Self-immolation of George Winne Jr.

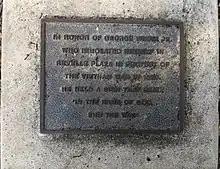
Plaque in honor of Winne at the "Memorial Grove" at UCSD

The son of a Navy Captain, George Winne Jr. was raised in San Diego. He was rejected from the US Naval Academy due to poor eyesight, but was an ROTC candidate at Colorado School of Mines before transferring to UCSD. He was a history major at Muir College. In December 1969, he became very withdrawn.